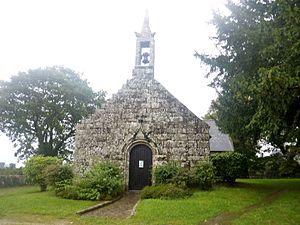
Rosporden
Rosporden [ʁɔspɔʁdɛ̃] est une commune du département du Finistère, dans la région Bretagne, en France. Ses habitants se nomment les Rospordinois et les Rospordinoises.